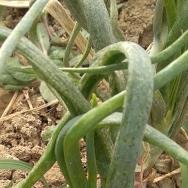
Crop: Onion
Condition: virosis-d